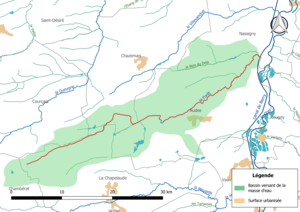
Carte de la masse d'eau «
La Forêt, ou ruisseau de la Forêt, est un cours d'eau français qui coule dans le département de l'Allier. C'est un affluent en rive gauche de canal de Berry et donc un sous-affluent de la Loire.